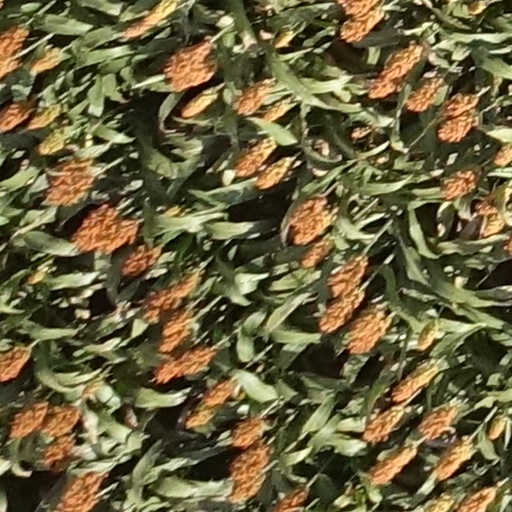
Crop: sorghum